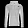
Label: Pullover